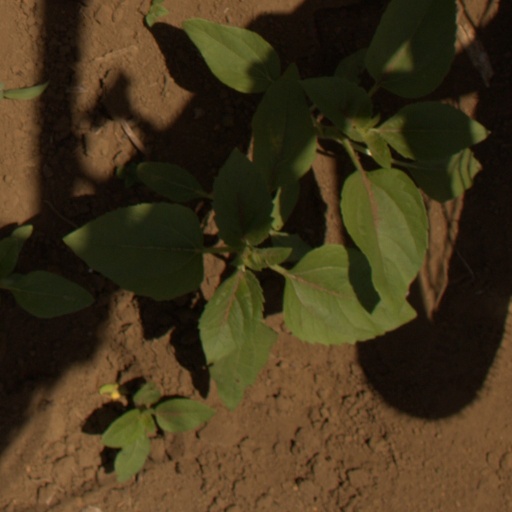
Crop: Jerusalem artichoke